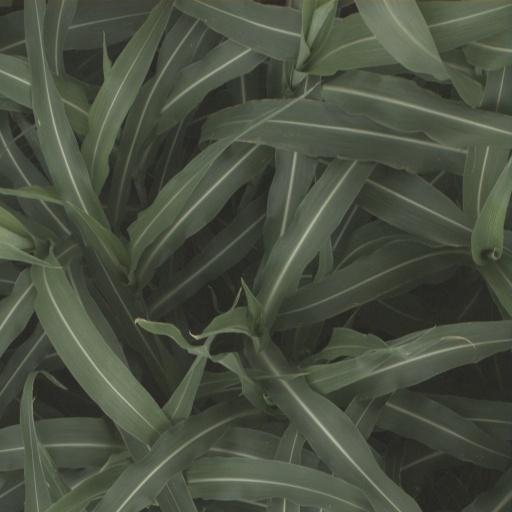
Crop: sorghum